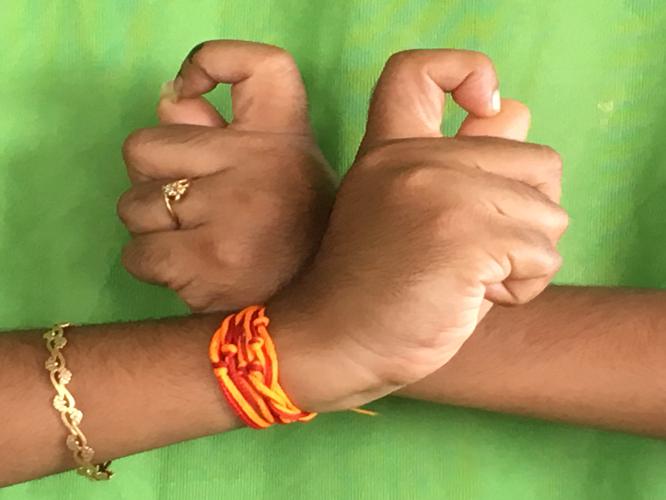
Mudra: Berunda
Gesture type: double_hand